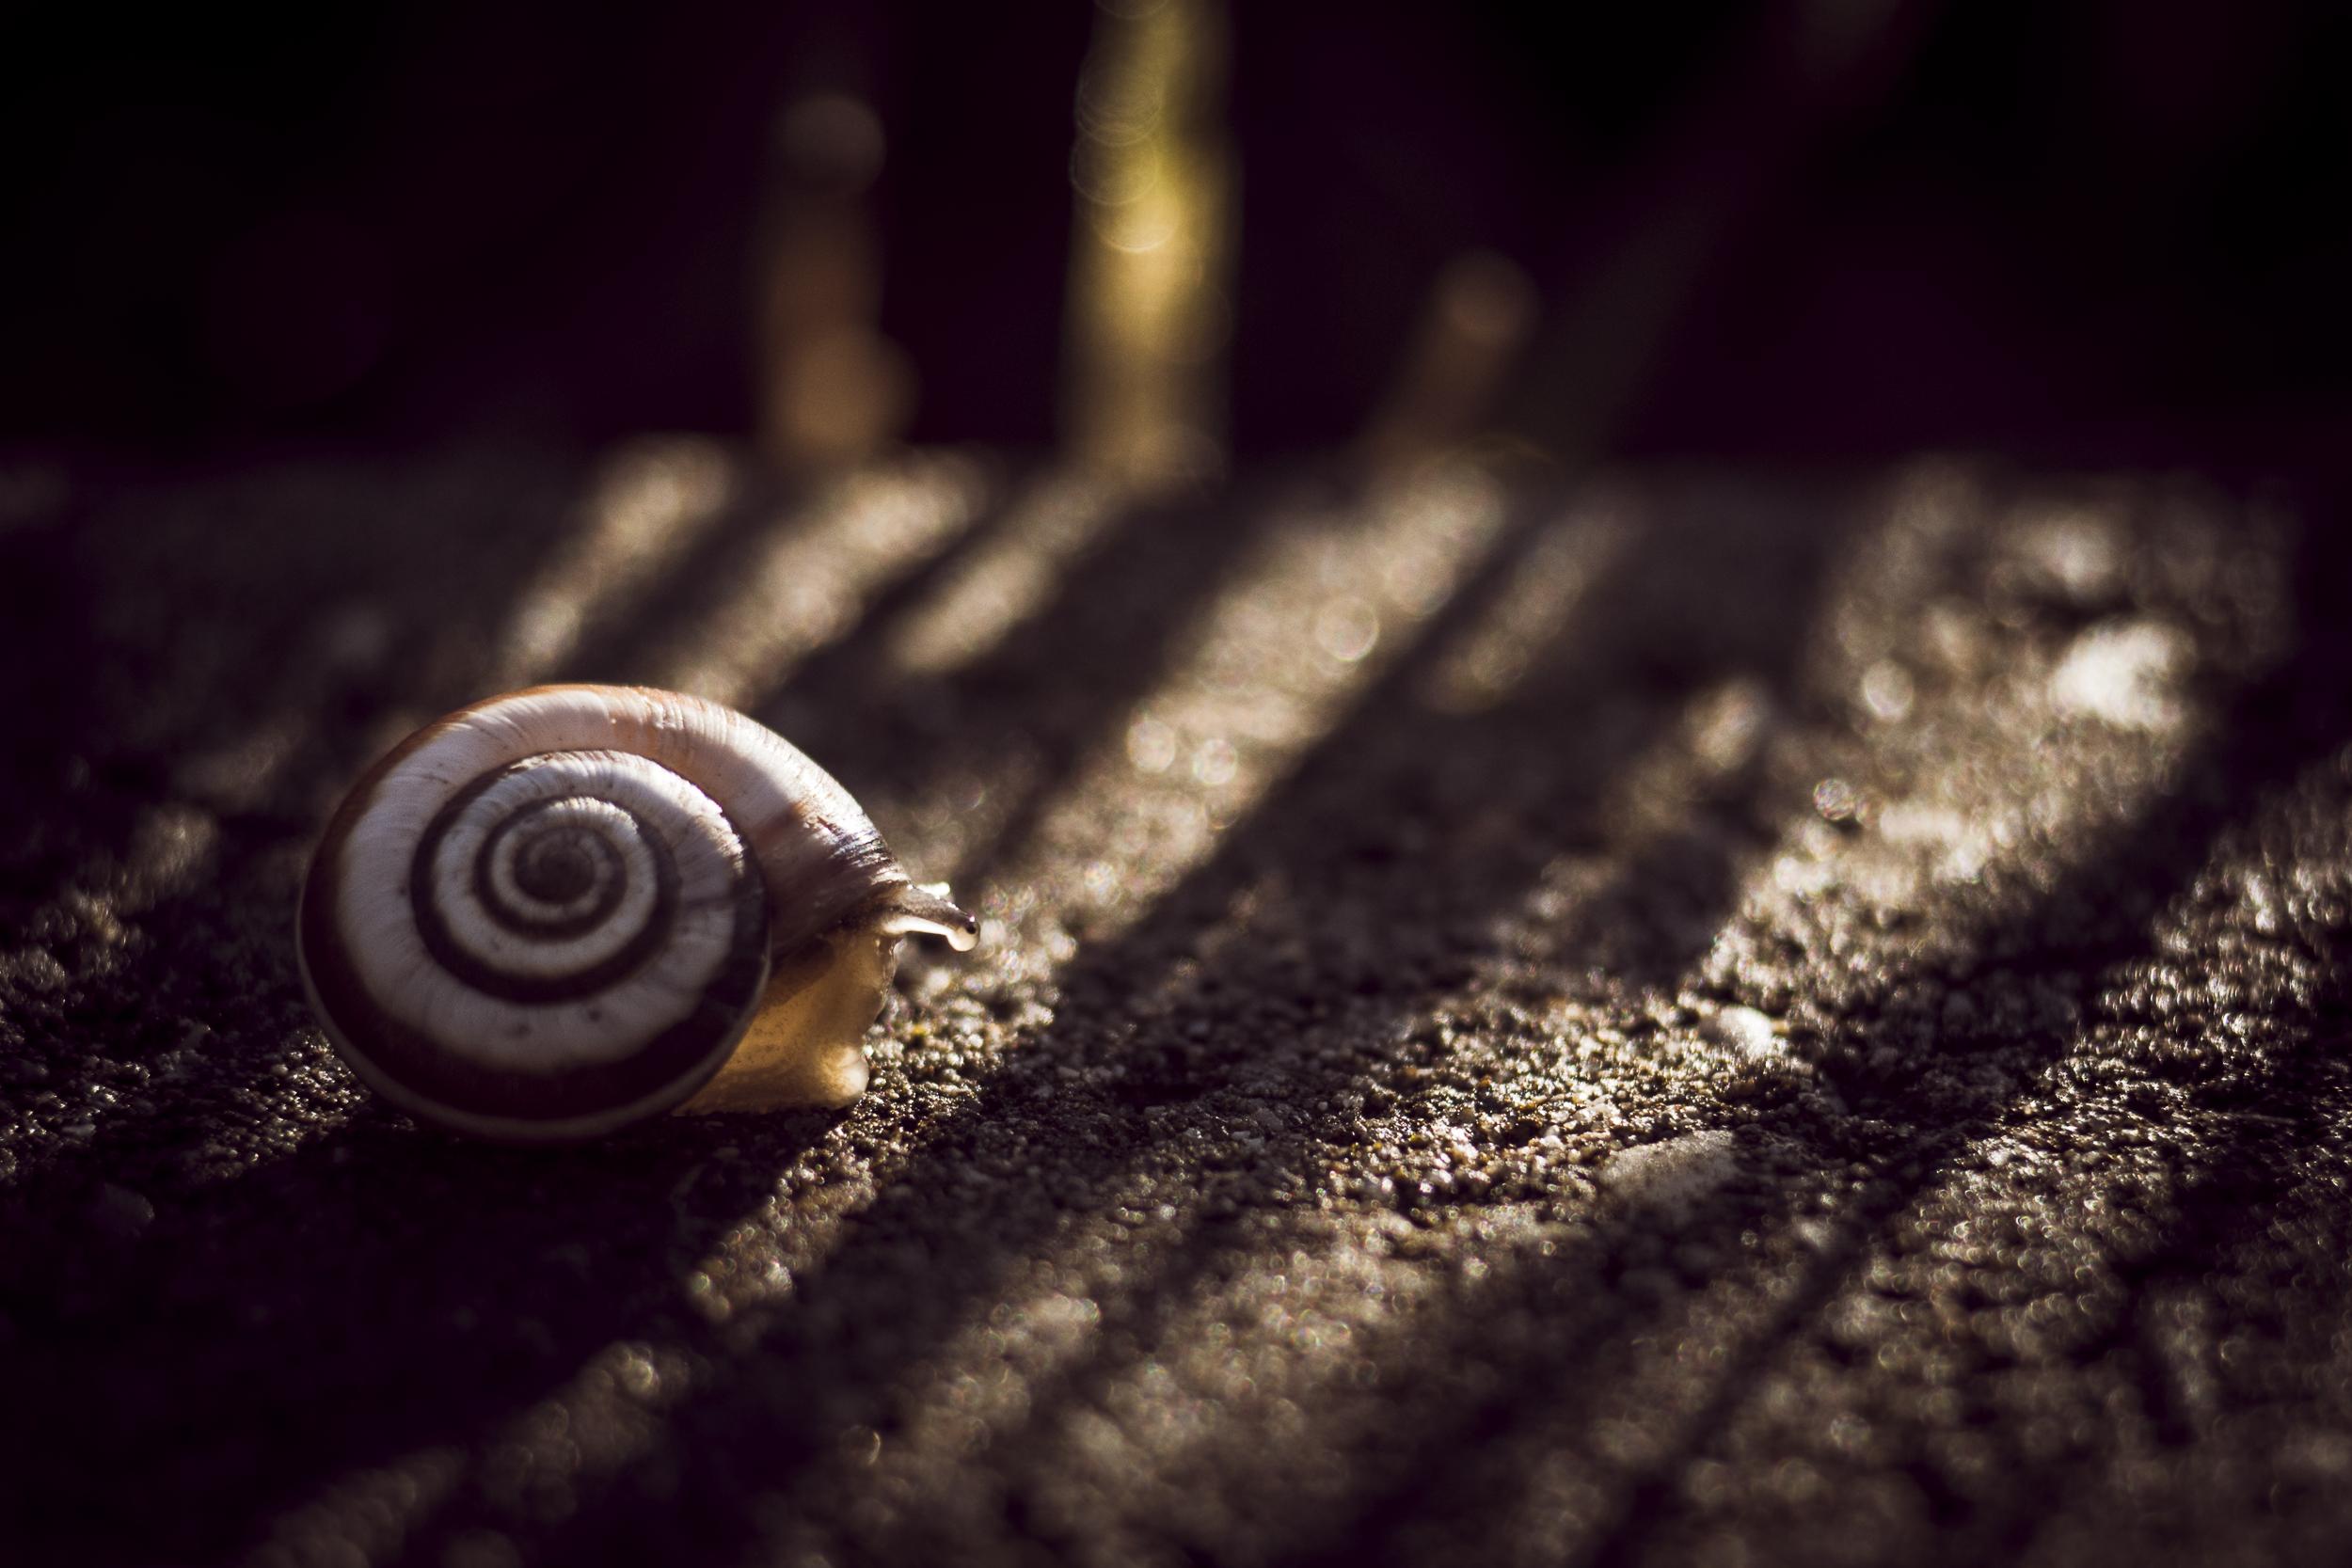
hand, nature, photography, color, macro, darkness, nikon, black, closeup, shell, close up, snail, lumiere, d750, gastropode, escargot, macro photography